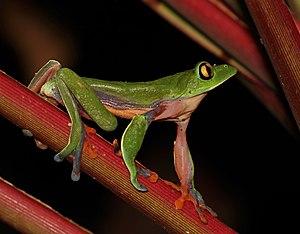
Agalychnis annae est une espèce d'amphibiens de la famille des Phyllomedusidae.